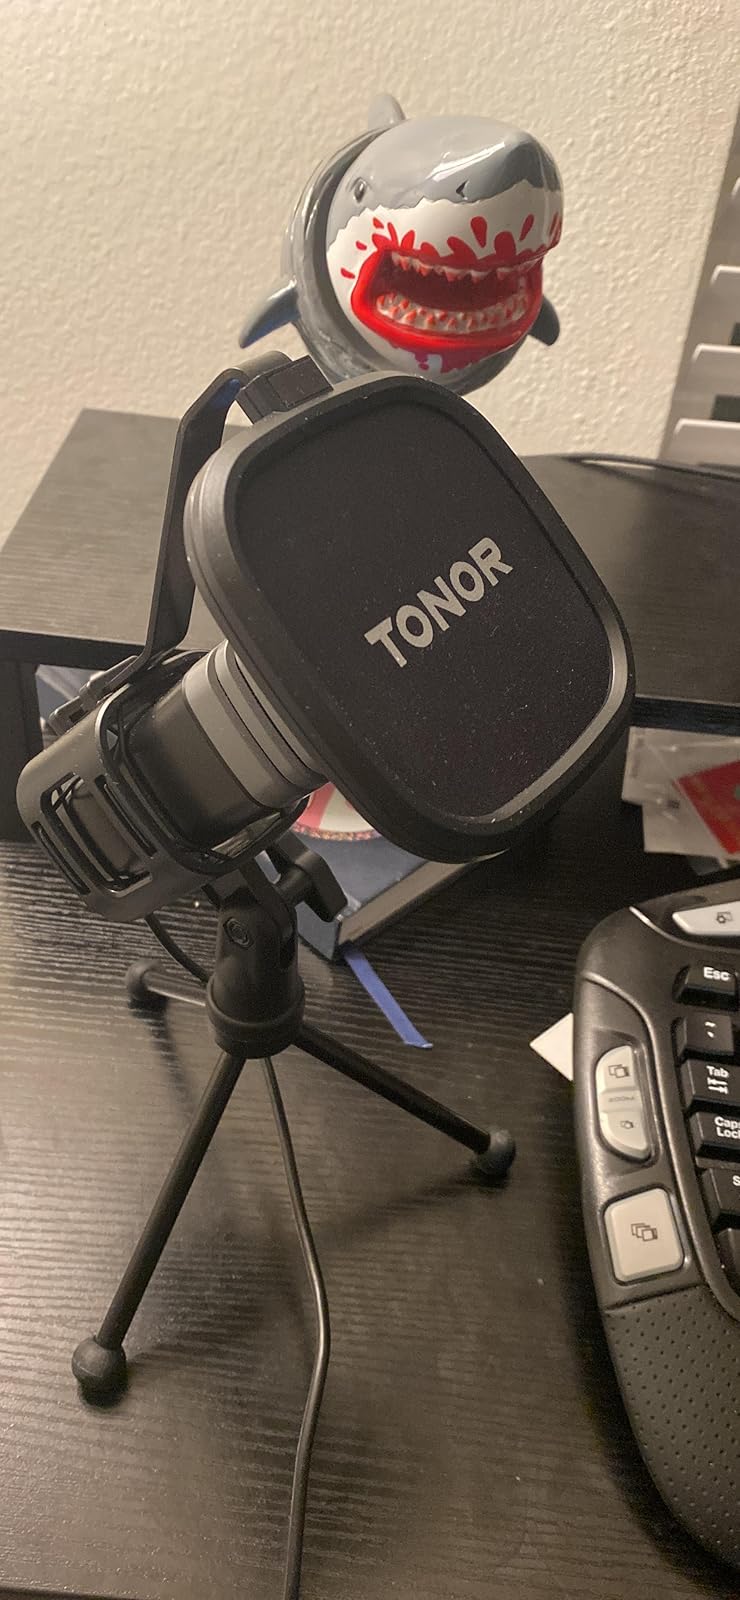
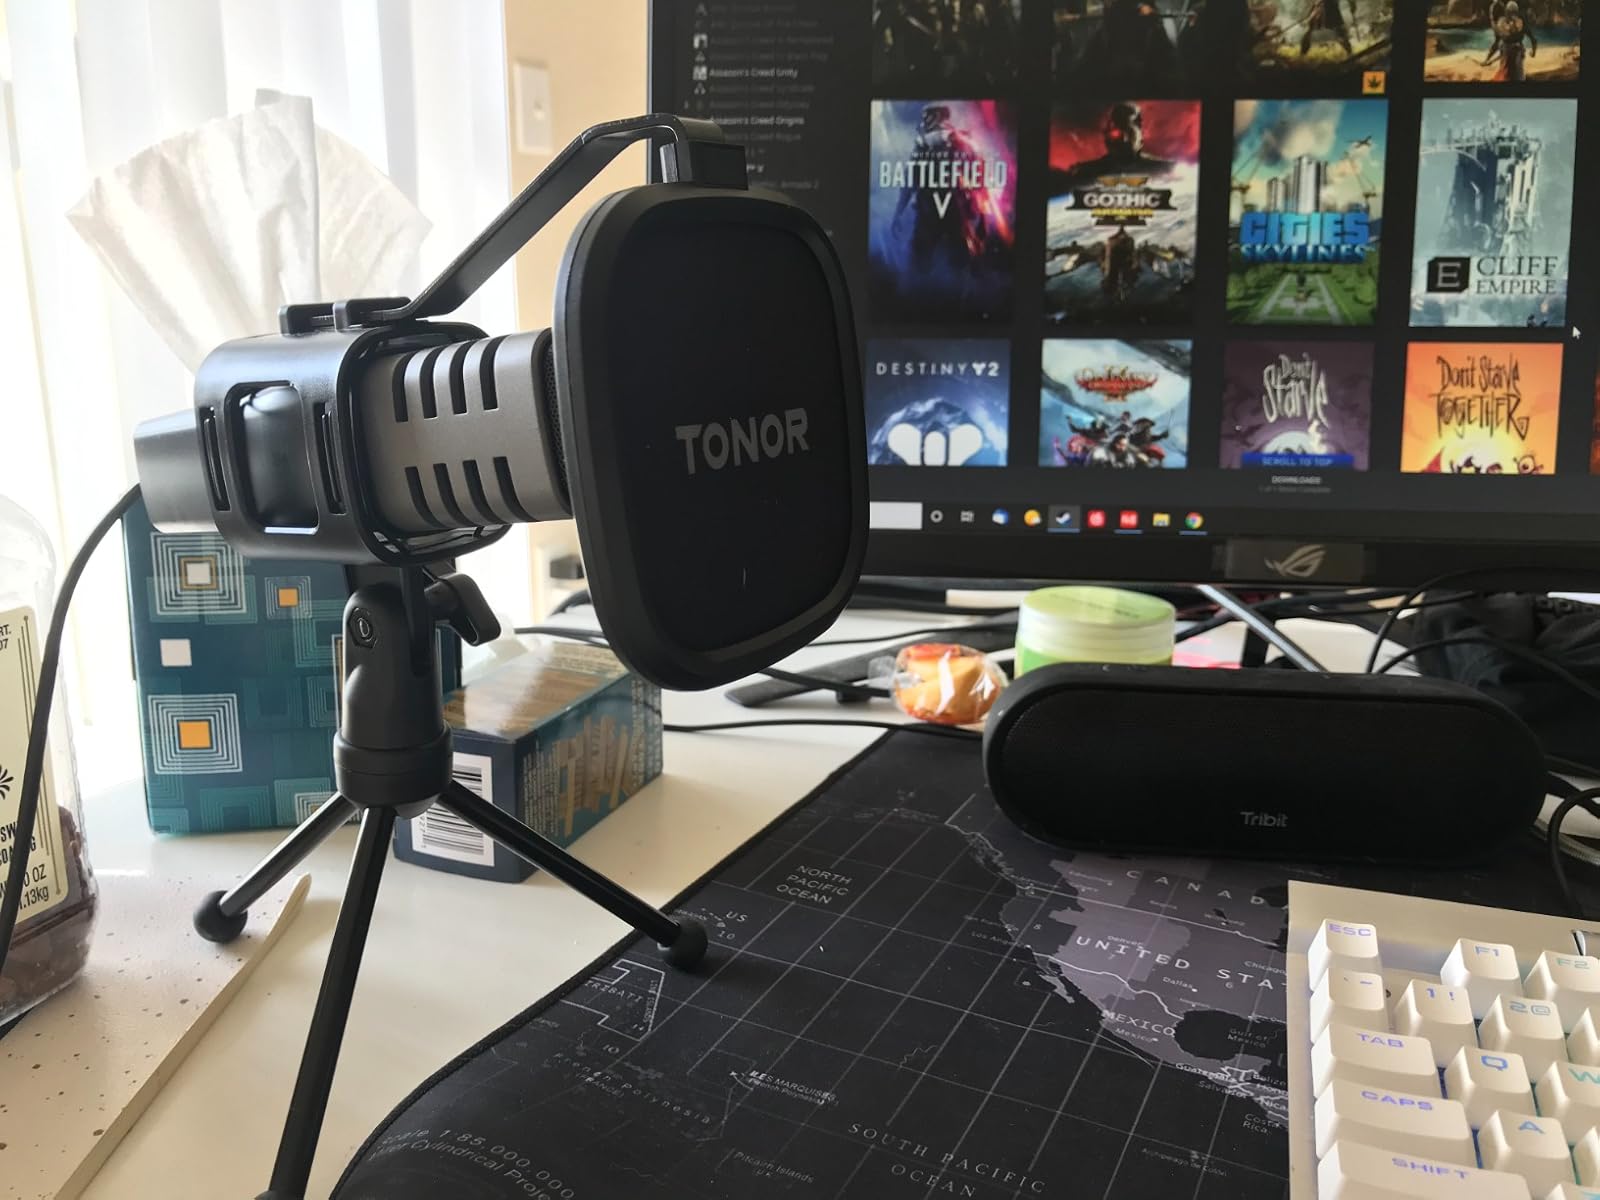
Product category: microphone
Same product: yes